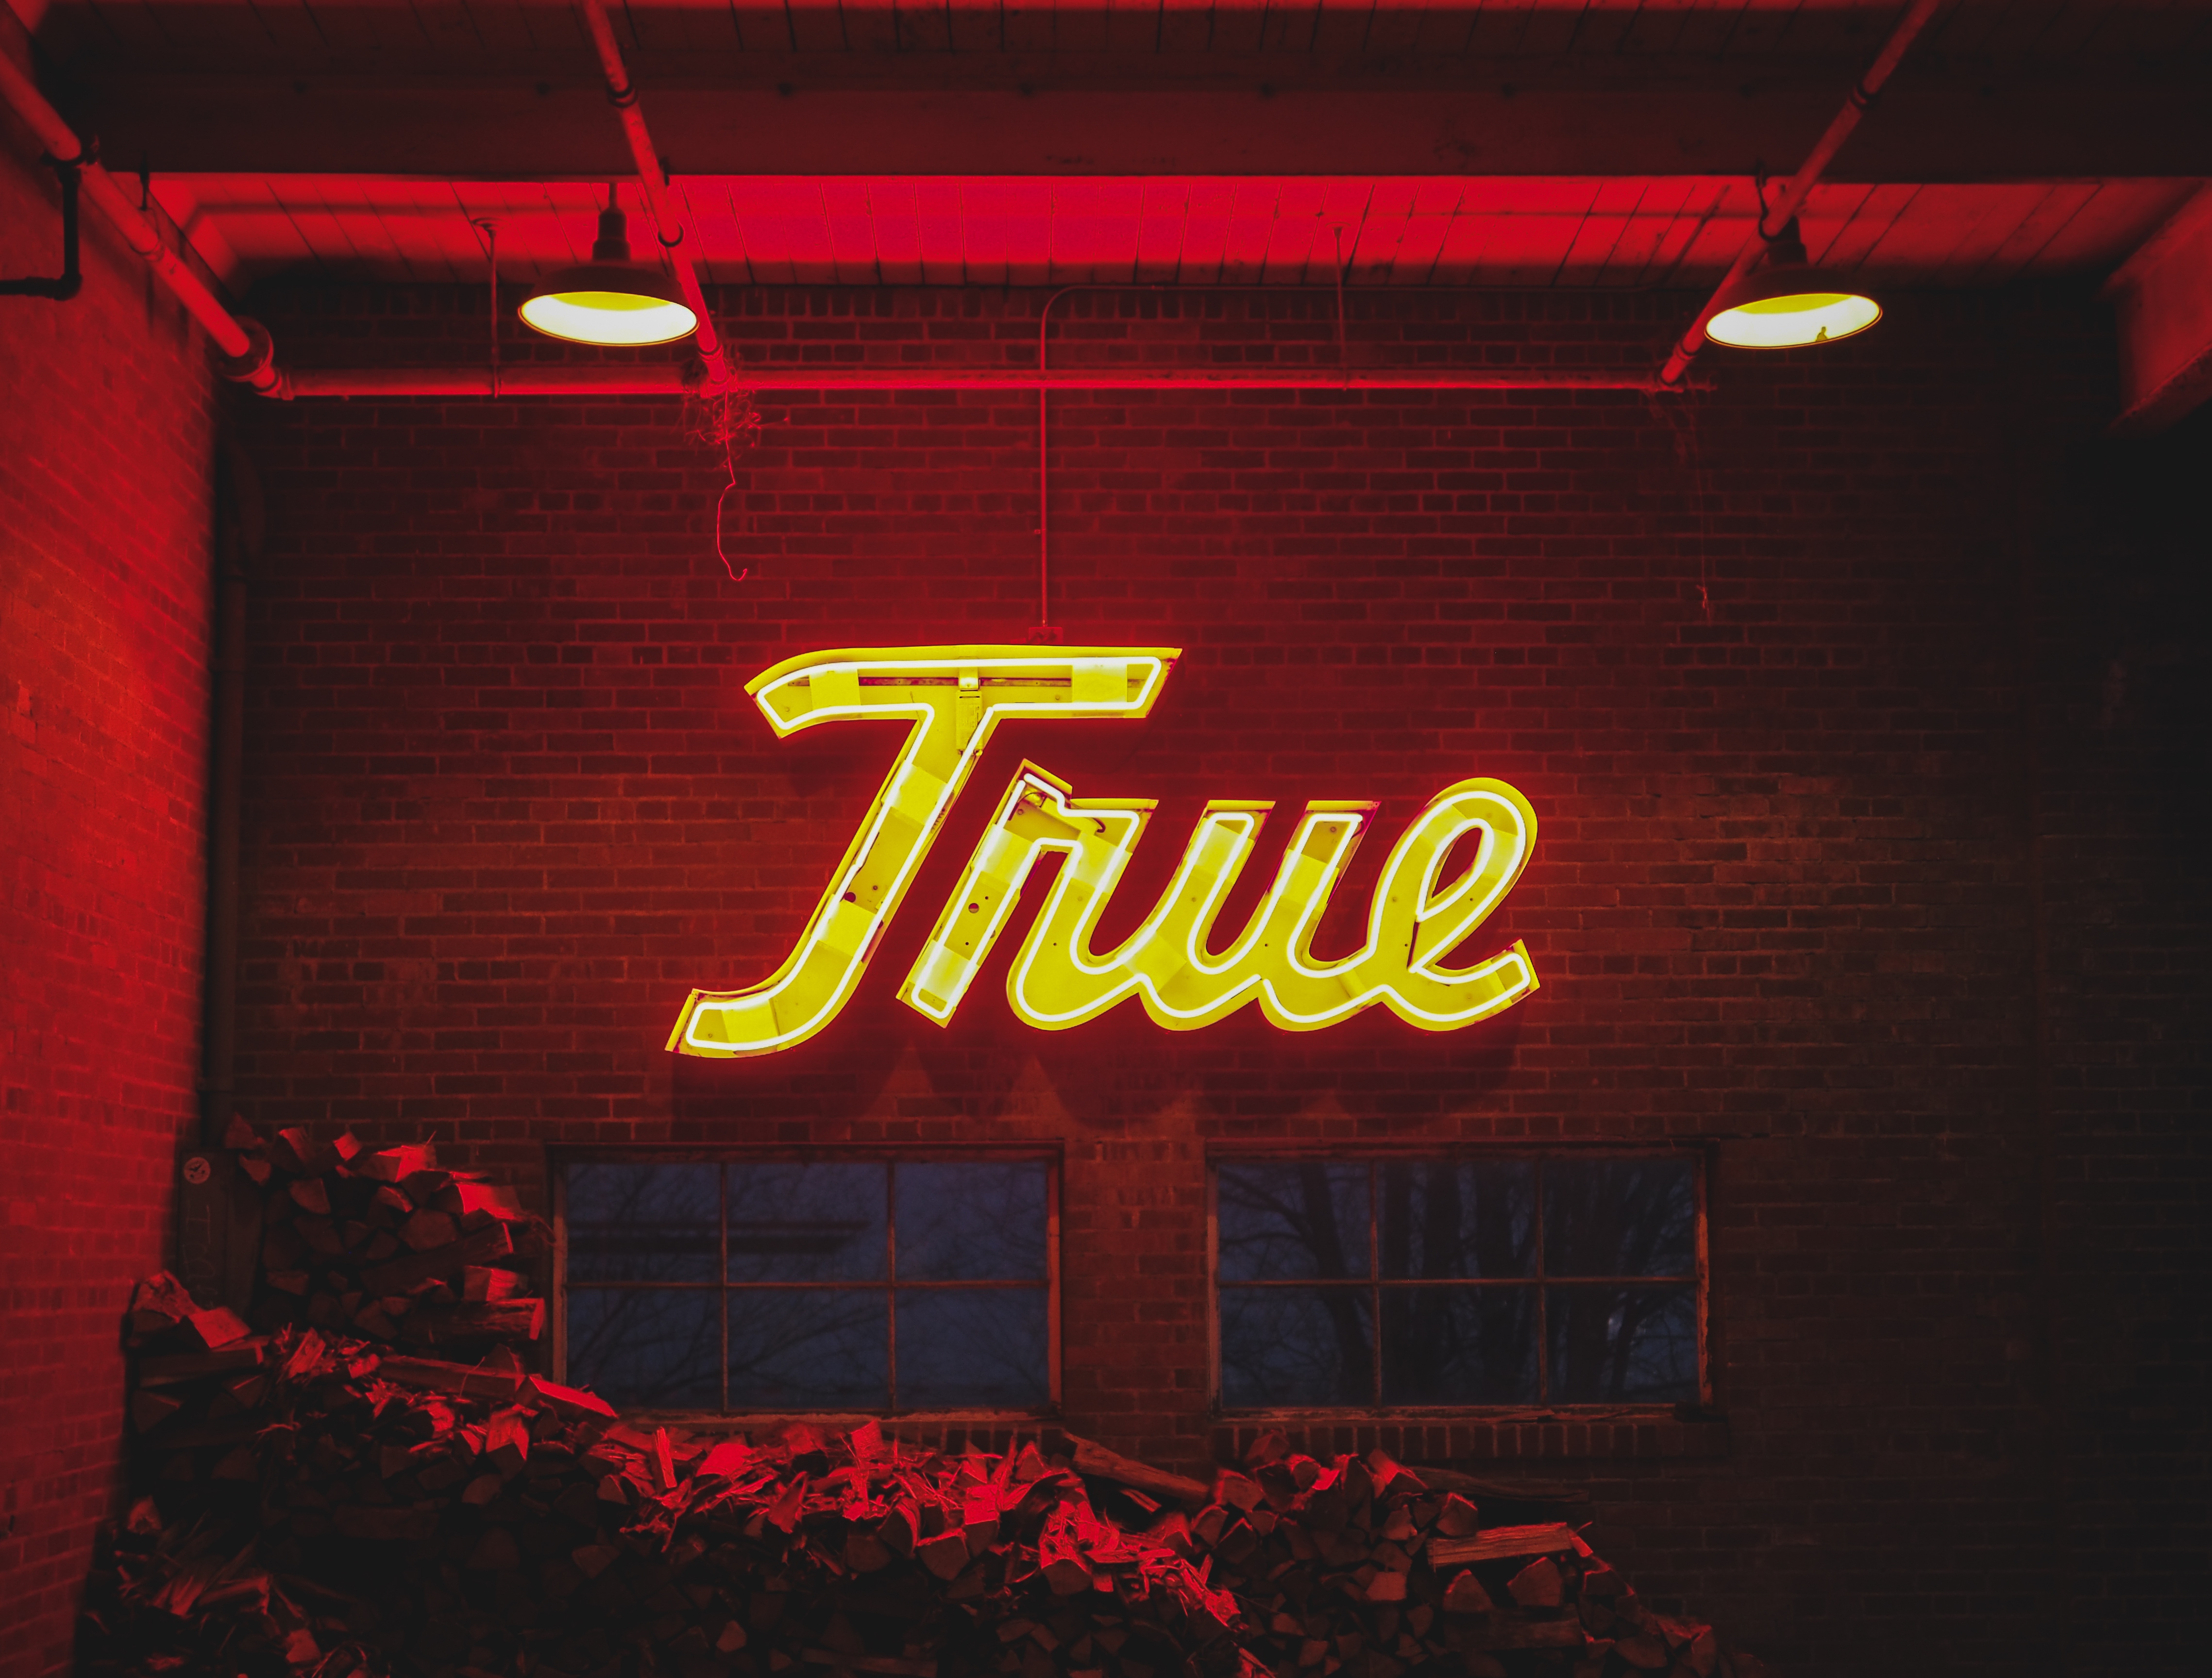
red, neon sign, neon, electronic signage, light, font, signage, graphics, Visual effect lighting, logo